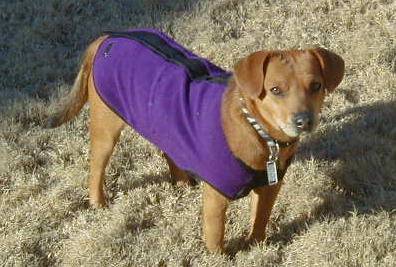
Label: dog